Double Fine Happy Action Theater

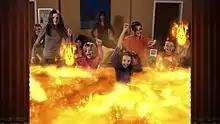
The "Lava" mode of "Happy Action Theater". Double Fine's team found that children were more apt to "play" in the lava than to try to avoid it.

Double Fine performed internal playtesting, leaving the game running in a conference room to allow anyone passing to try it, and brought in friends and families with young children to try it out. Microsoft Game Studios also assisted with playtesting, providing Double Fine with live feeds of weekly testing sessions with children and their parents playing with the game. Testing with children was found to be important, as the children would identify new ways of playing with the modes that the team would later incorporate. In the lava mode, Schafer and his team originally envisioned that children would play "avoid the lava", standing and stepping between furniture to avoid stepping in it. Instead, when they tested the mode with children, the children played in the virtual lava, leading the team to add additional responses to these actions for the game. Some of the Achievements for the game resulted from watching these new interactions by children. The development team found that capturing the virtual physical interactions that would occur with the activity was more important than setting up predetermined behavior, as it would lead to more natural actions and enjoyment from players; for example, as long as they provided the appropriate physical nature of a ball pit, players "instinctively know the "right" thing to do. "Jump into it!" according to Skillman. Despite the aim for children, the Double Fine team found the game to appeal to "three-year-olds or college dorm rooms full of drunken 20-year-olds".